Ramona Mănescu

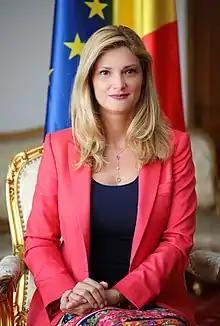
Official portrait, 2019

Ramona Nicole Mănescu (born 6 December 1972, Constanţa) is a Romanian politician and lawyer. From 24 July 2019 to 4 November 2019, she served as minister of Foreign Affairs in the Romanian Government. She was a Member of the European Parliament serving 2007 to 2013 and 2014 to 2019 from the National Liberal Party (until July, 2017), active within the European People's Party (European Parliament group). As part of this group she is a member of the European Parliament Committee on Foreign Affairs, vice-chair in the Delegation for relations with the Mashreq countries and a substitute member in the Committee on transport and tourism and in "Delegation for relations with the Arab Peninsula".